List of UK Rock & Metal Albums Chart number ones of 2013

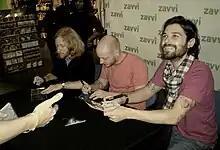
Biffy Clyro's sixth studio album "Opposites" spent six weeks at number one in 2013 and was the best-selling rock and metal album of the year in the UK.

The UK Rock & Metal Albums Chart is a record chart which ranks the best-selling rock and heavy metal albums in the United Kingdom. Compiled and published by the Official Charts Company, the data is based on each album's weekly physical sales, digital downloads and streams. In 2013, there were 29 albums that topped the 52 published charts. The first number-one album of the year was Muse's sixth studio album "The 2nd Law", which was released the previous year. The first new number-one album of the year was "", the third studio album by Black Veil Brides. Muse also had the final number-one UK Rock & Metal Albums Chart number one of the year with the live album "Live at Rome Olympic Stadium", which spent three weeks at number one in December.